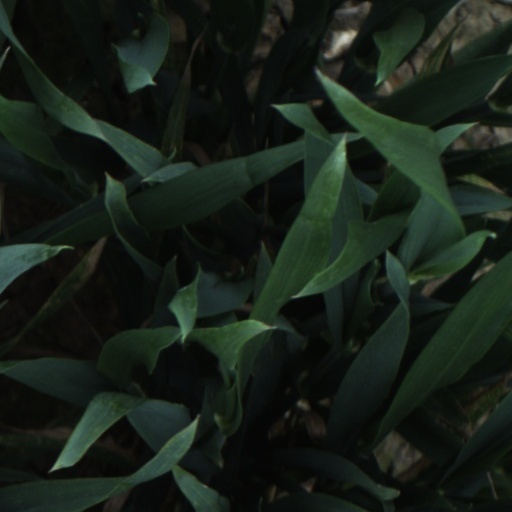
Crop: wheat